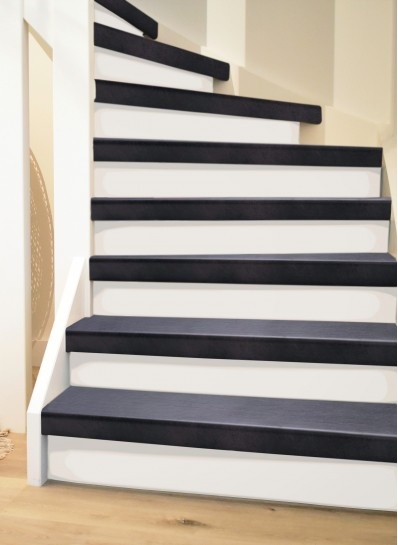
Easystairs 55
Brand: Excellent Floors
Category: Hardware > Building Materials > Staircases